Dreamfall Chapters

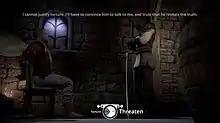
An example of the choice-making mechanic: Kian considers using torture in an interrogation, while the player is informed how many other players made this choice

The player steers playable characters from an over-the-shoulder third-person view, using either the WASD keys and mouselook or a gamepad. Interactive characters and objects are highlighted on the screen, allowing the player to interact with them using the mouse and context menus. While the game supports game controllers, it was optimized for the PC. The gameplay focus is on the exploration of the environments and the story and on solving puzzles. Dialogue with NPCs and dialogue puzzles comprise about half of the gameplay time. The on-screen interface is hidden by default to improve the immersion. There is no combat or stealth gameplay in "Dreamfall Chapters".